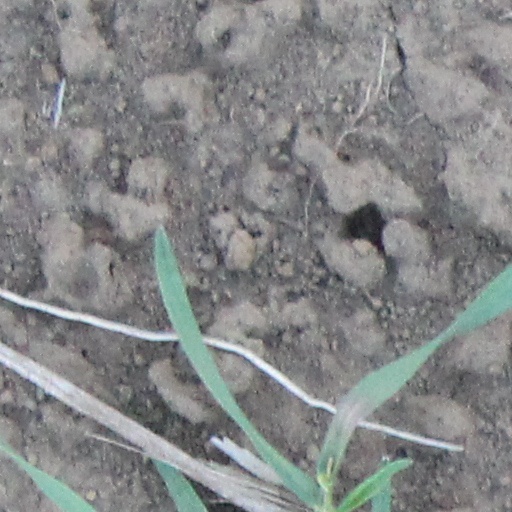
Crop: wheat